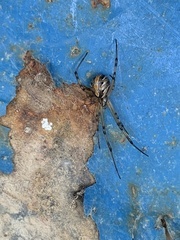
Species: Lactrodectus_hesperus